2001 Tamil Nadu Legislative Assembly election

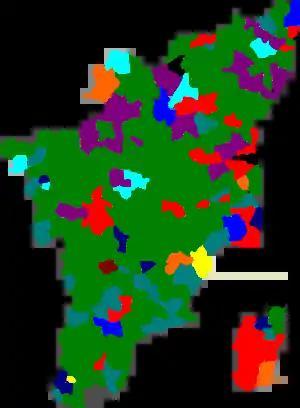
Election map of results based on parties. Colours are based on the results table on the left

Note: Parties that contested under "rising-sun" or "two-leaves" symbol are listed as DMK or AIADMK respectively. Parties that ran their candidates as independents, (e.g. Indian Uzhavar Uzhaippalar Katchi and Thondar Congress in DMK alliance) are listed as IND for their respective alliance.